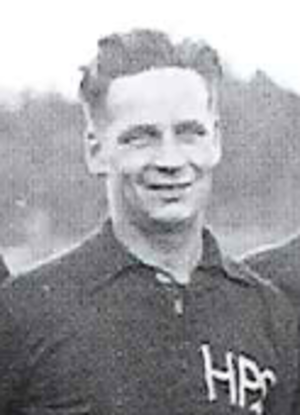
Yrjö William Kanerva est un footballeur international finlandais, qui reçoit 51 sélections en équipe nationale entre 1922 et 1938, pour 13 buts.